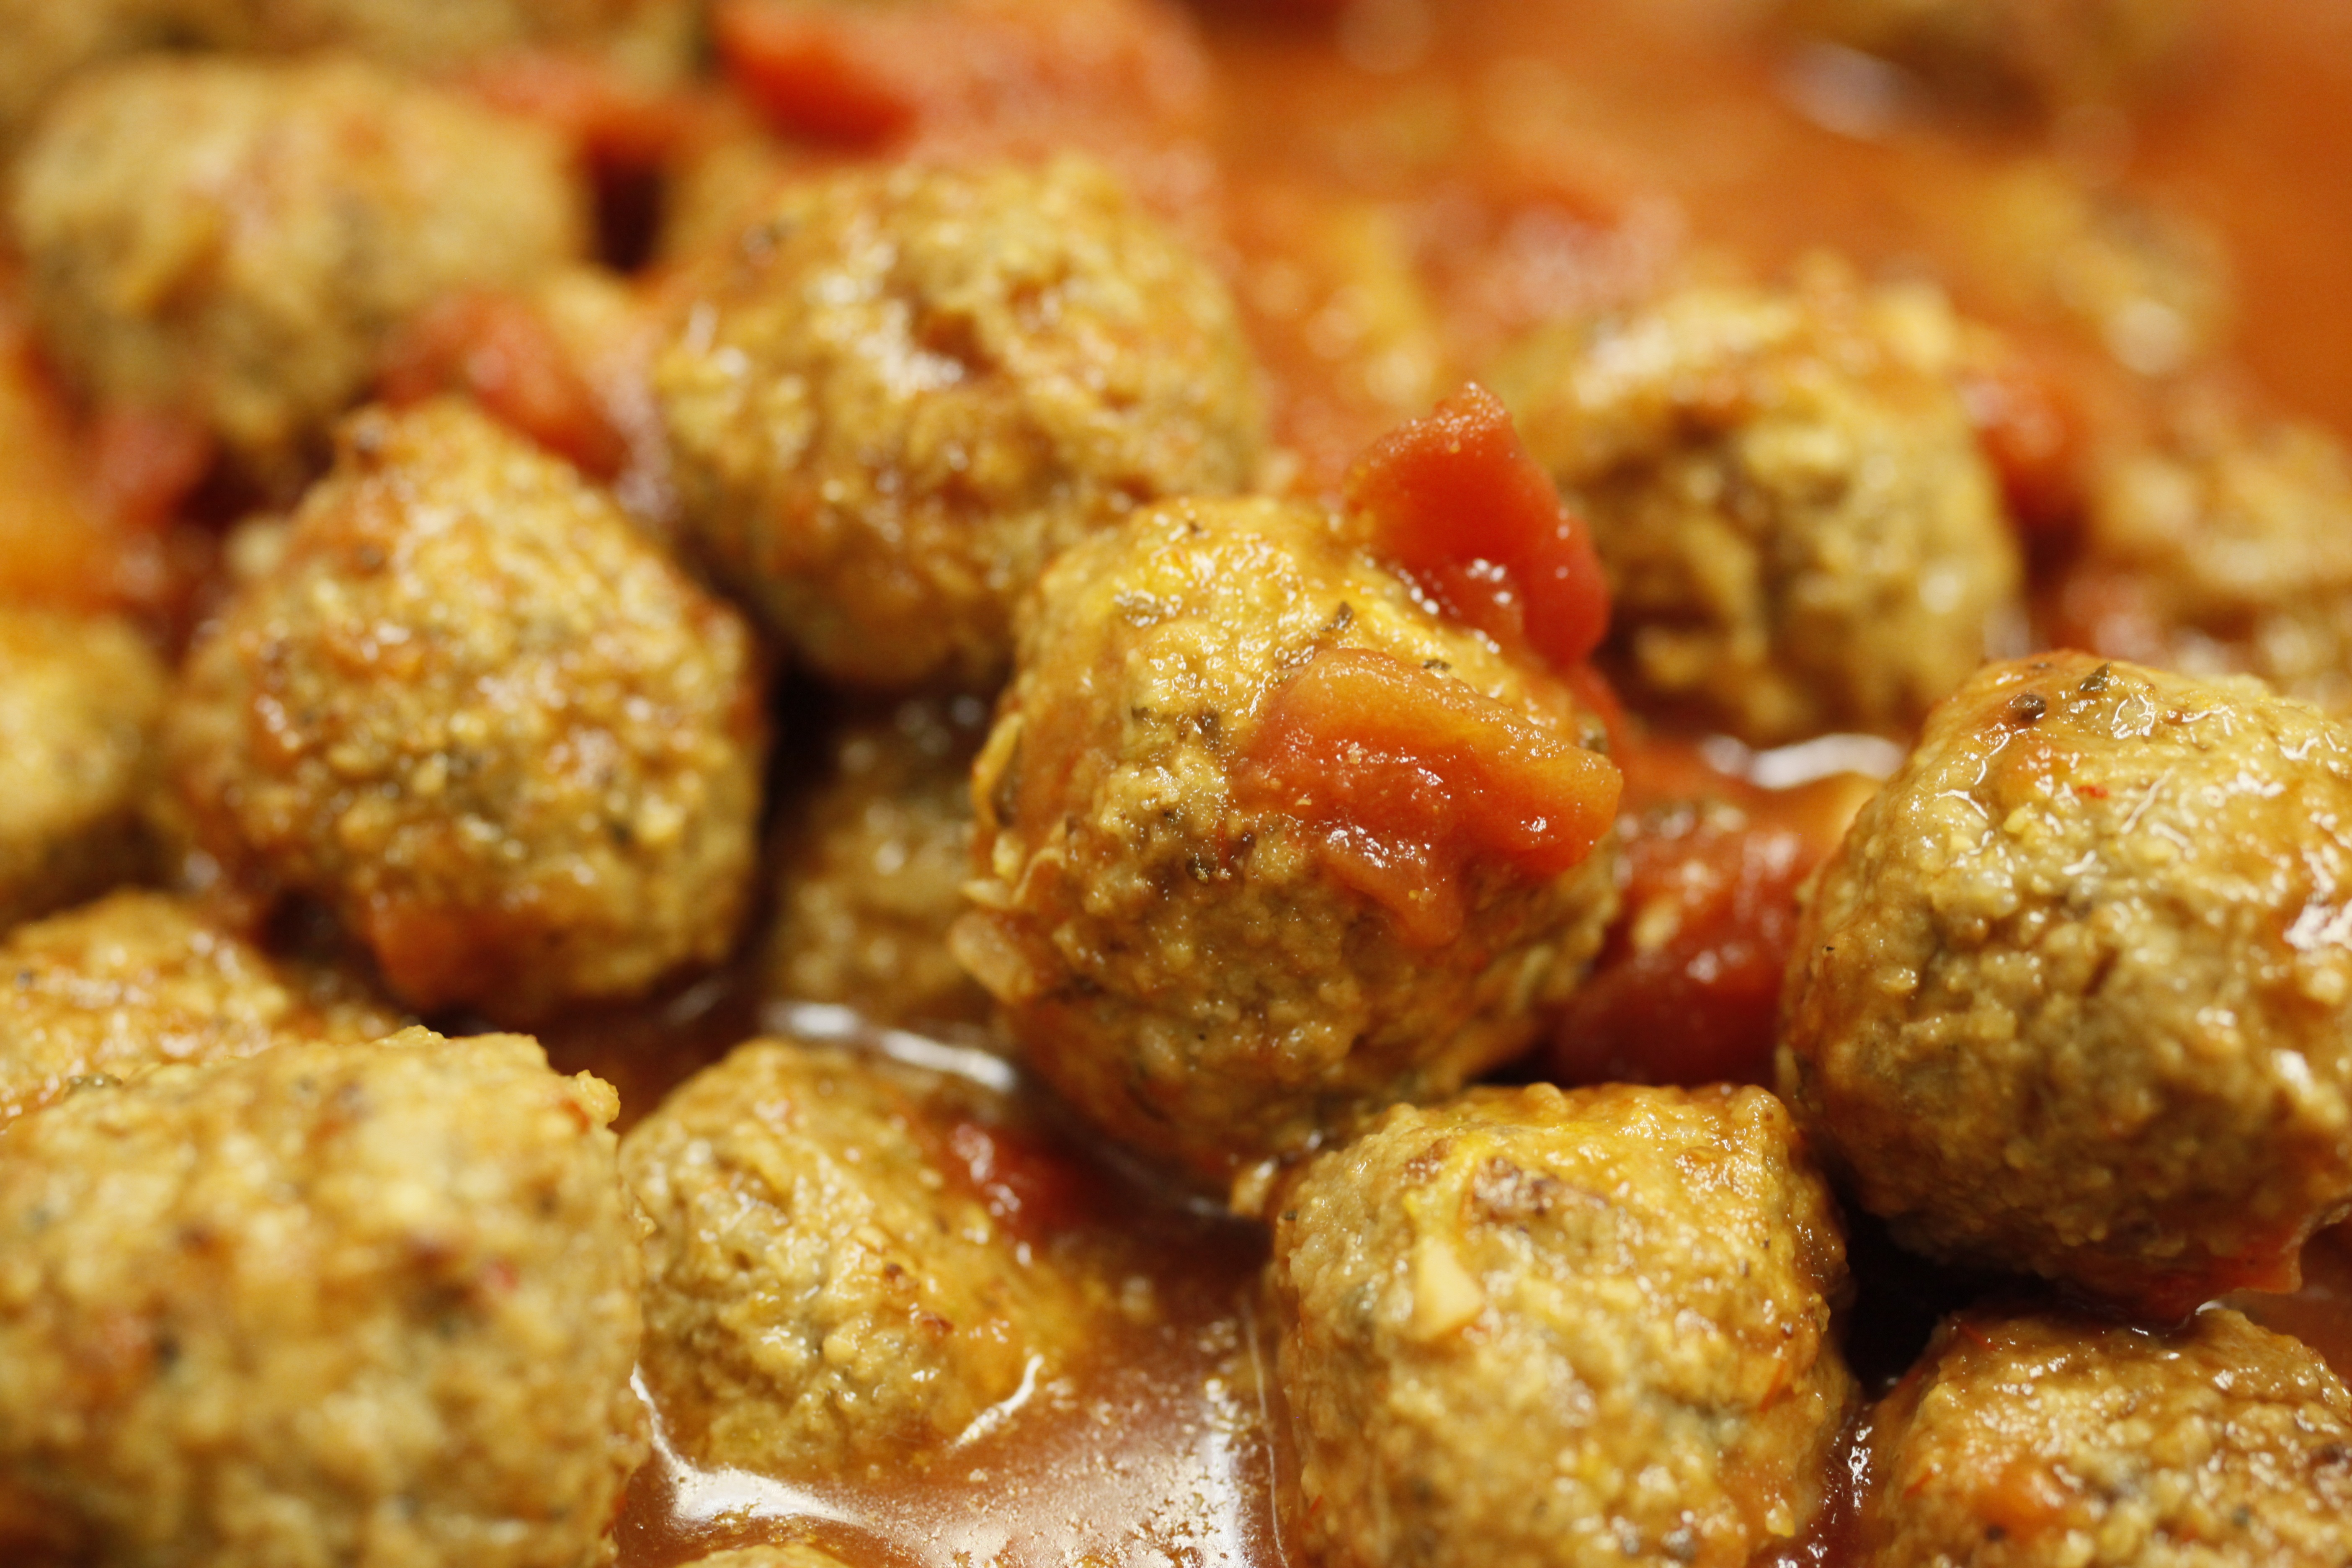
restaurant, dish, meal, food, produce, fresh, bbq, diner, snack, eat, fast food, meat, lunch, barbecue, cuisine, sauce, delicious, fried, american, dinner, hot, spicy, tasty, vegetarian food, appetizer, unhealthy, marinated, meatball, meat balls, fried food, animal source foods, frikadeller, kofta